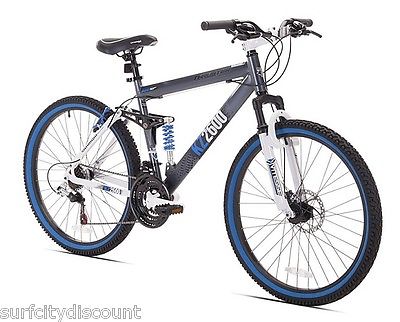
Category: bicycle